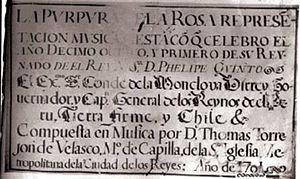
Tomás de Torrejón y Velasco est un compositeur et organiste espagnol de la période baroque.